Oil in Turkey

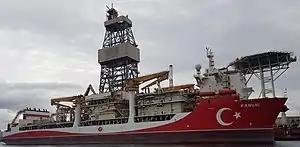
Medium sized ship viewed from starboard. Painted mostly red with the Turkish crescent and star in white near the bow. Above the bow is a helicopter deck and there is a large derrick amidships. Two small cranes are built into the side of the ship.

Diesel fuel imported from Russia is shipped to Turkey from the Black Sea ports of Novorossiisk, Tuapse and Taman. Only China and India buy more Russian oil than Turkey.